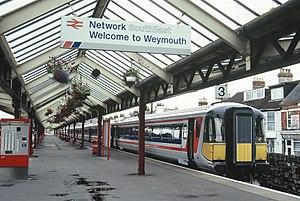
La Class 442 ou est une automotrice électrique régionale construite par British Rail Engineering Limited à partir de 1988 pour Network South East afin de desservir le sud-ouest de l'Angleterre en partant de la gare de London Waterloo pour aller a Weymouth et inaugurer l'électrification de la ligne de Bournemouth. Un total de vingt-quatre unités de cinq voitures ont été construites par Derby Litchurch Lane Works de British Rail pour remplacer les anciennes unités datant des années 1960.